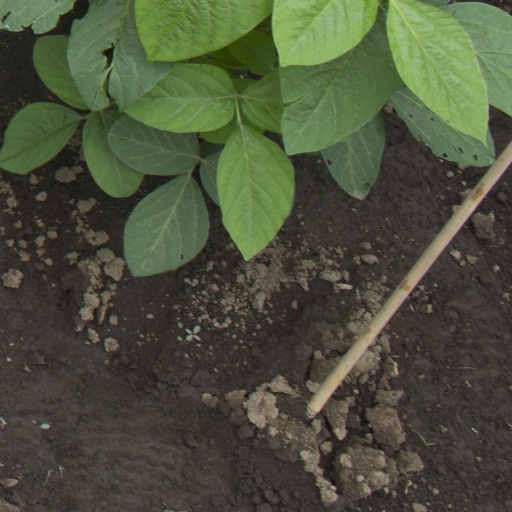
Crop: soybean